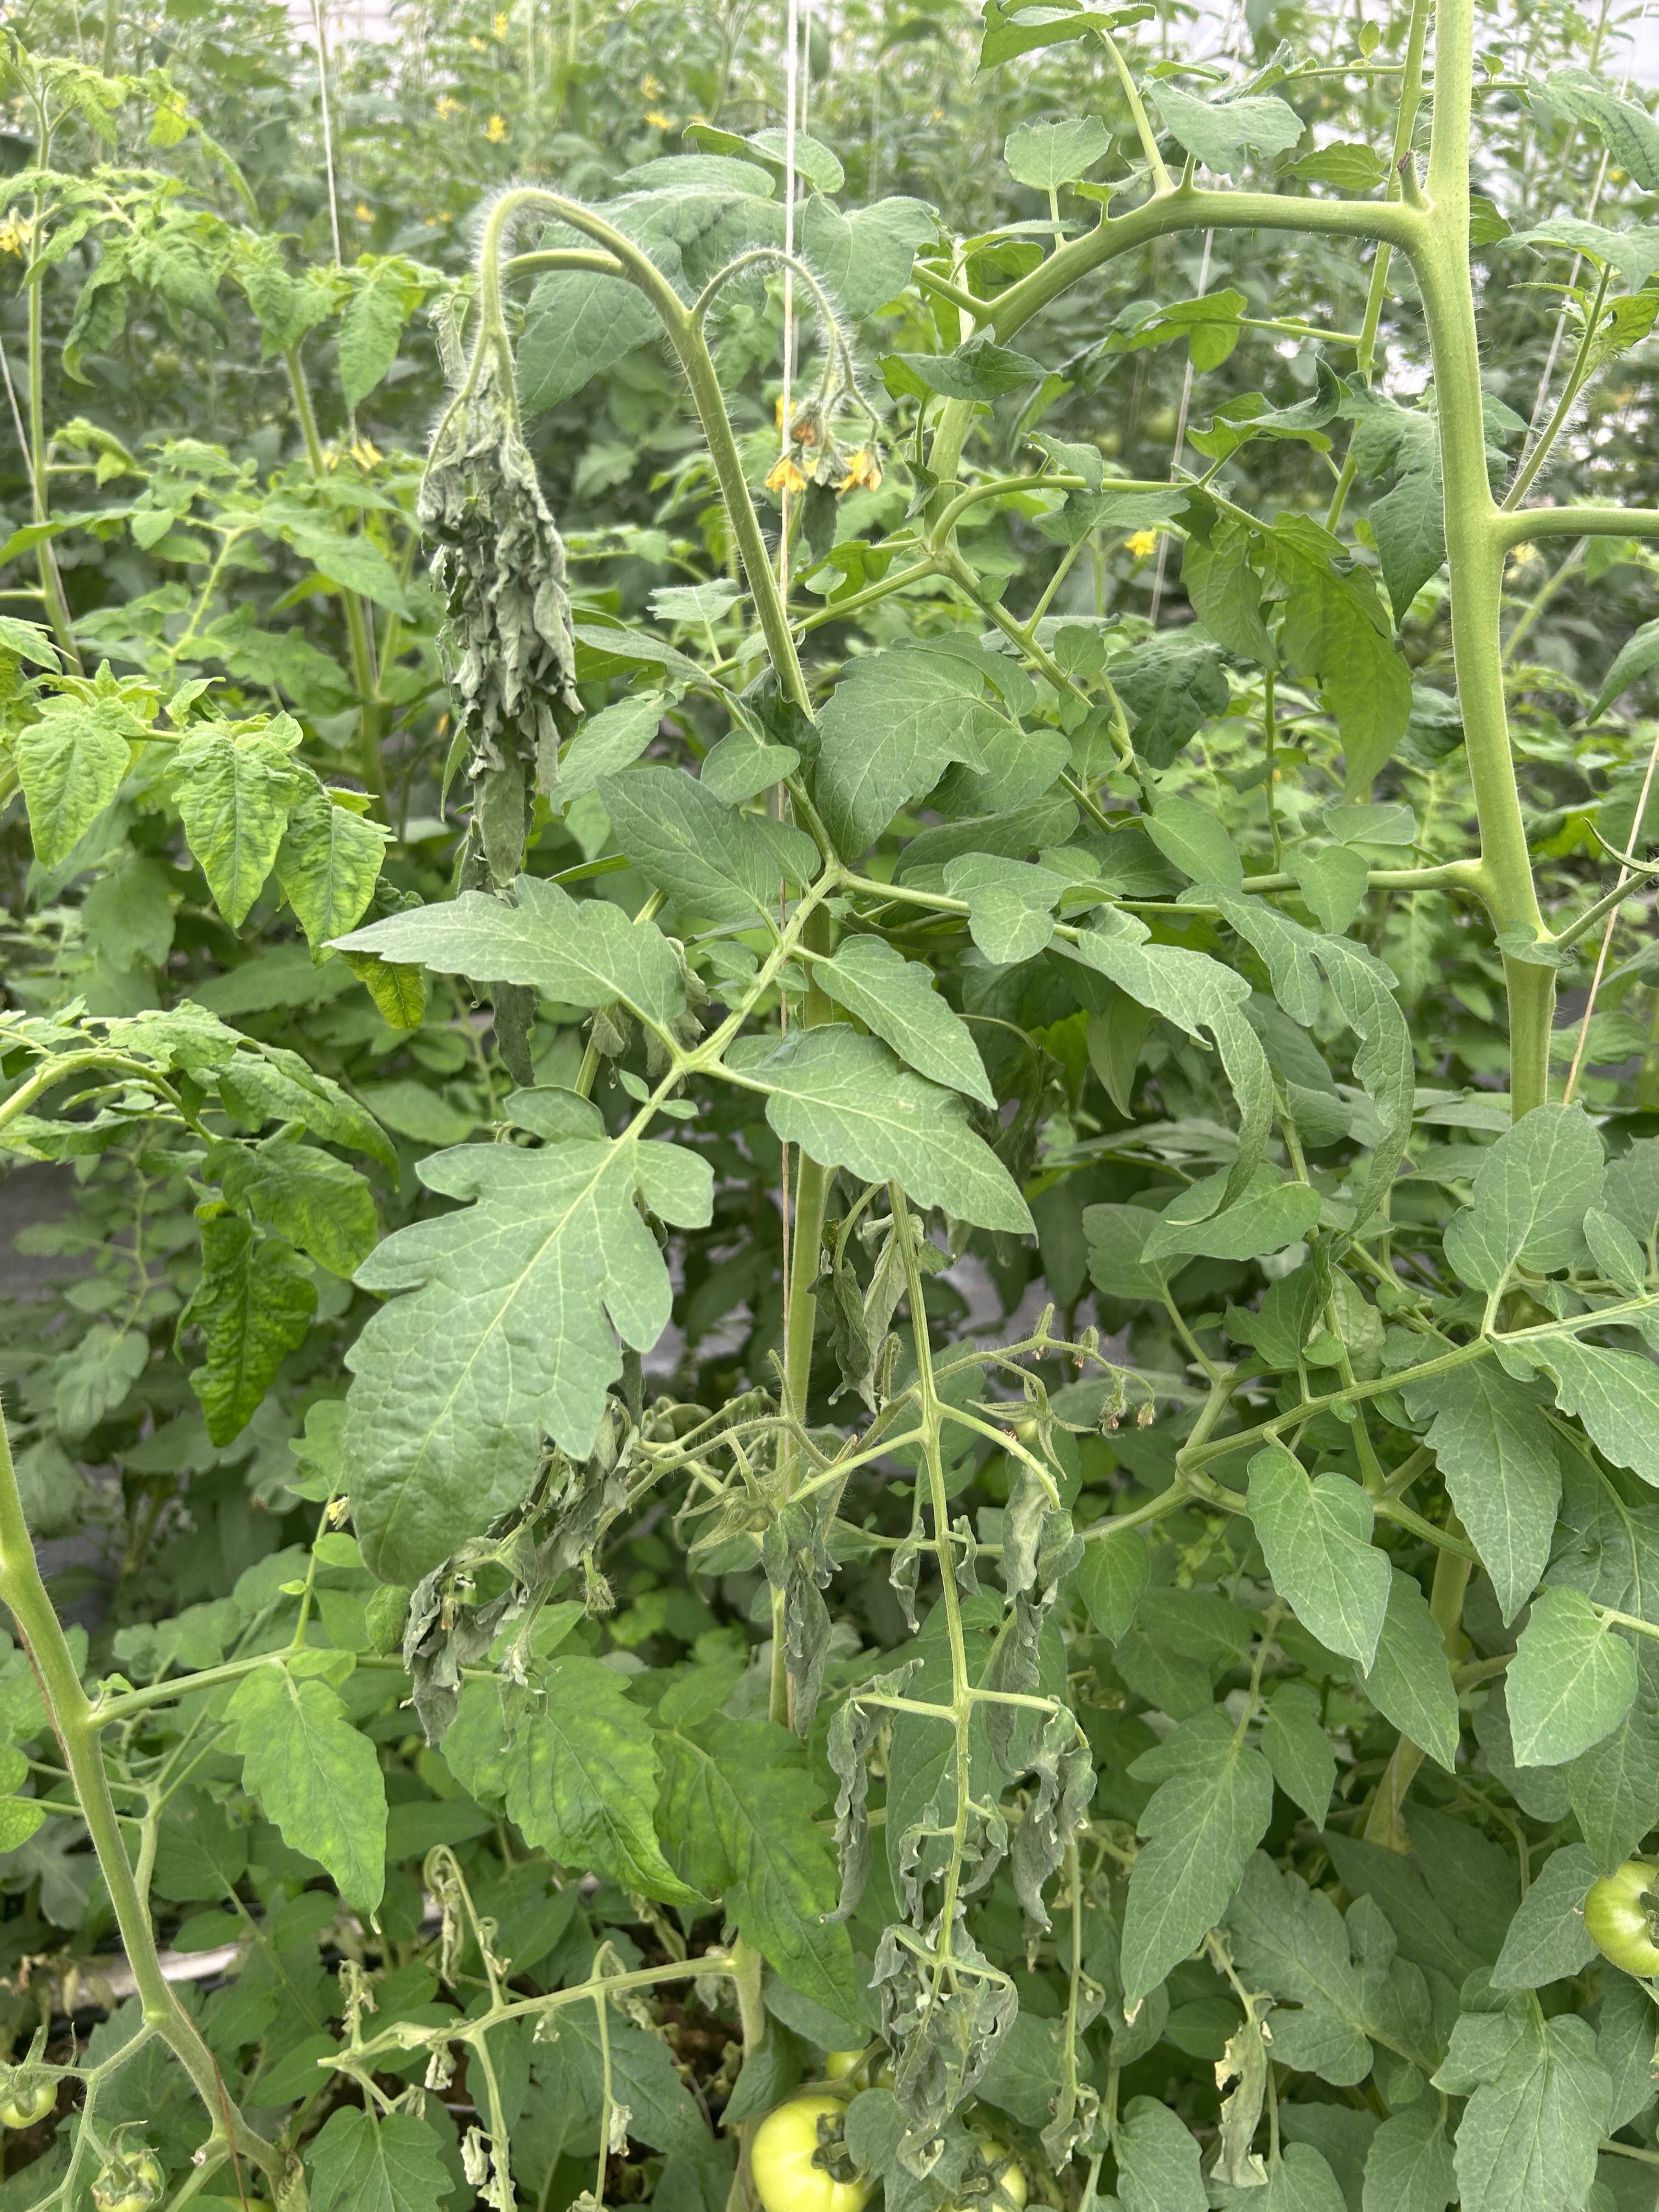
Disease: Wilt